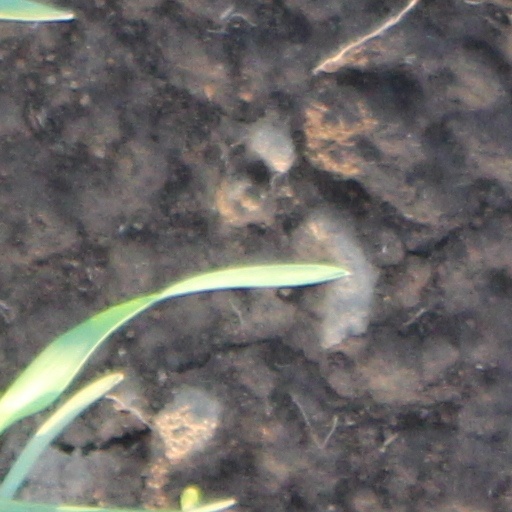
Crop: wheat